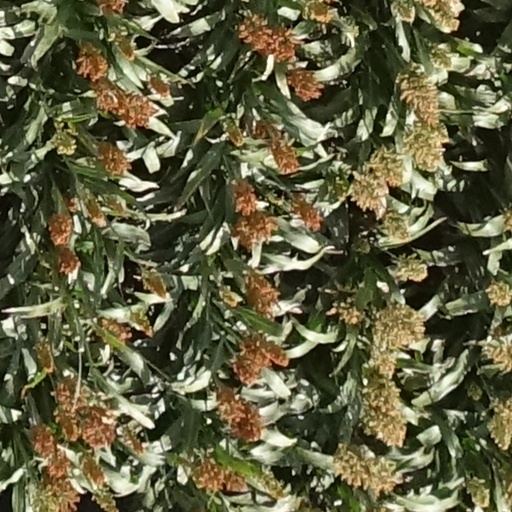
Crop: sorghum